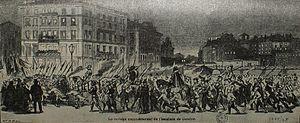
Gravure extraite du Monde illustré 4 janvier 1868. Dessin de Amédée Champod. ""Le Cortège commémoratif de l'Escalade"" en 1867 sur le pont des Bergues. En arrière plan, l'Hôtel de l'Écu, le pont de la Machine et le quartier de l'Île."
L’Escalade est une fête célébrée chaque année le 12 décembre à Genève. Elle commémore la victoire de la république protestante sur les troupes du duc de Savoie Charles-Emmanuel Iᵉʳ à l'occasion de l'attaque lancée dans la nuit du 11 au 12 décembre 1602 selon le calendrier julien.
La Compagnie de 1602 est une association historique et patriotique genevoise fondée le mercredi 31 mars 1926 dépositaire des commémorations officielles de la Fête de l'Escalade.